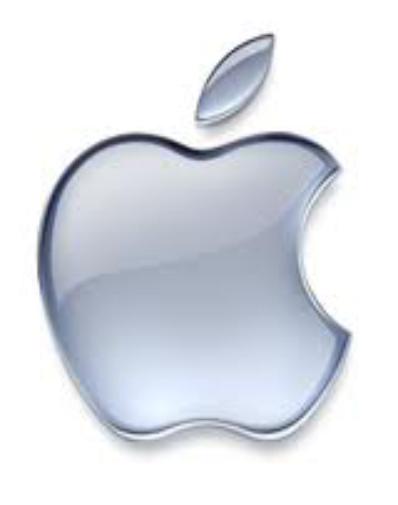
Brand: iPhone-1
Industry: Electronic